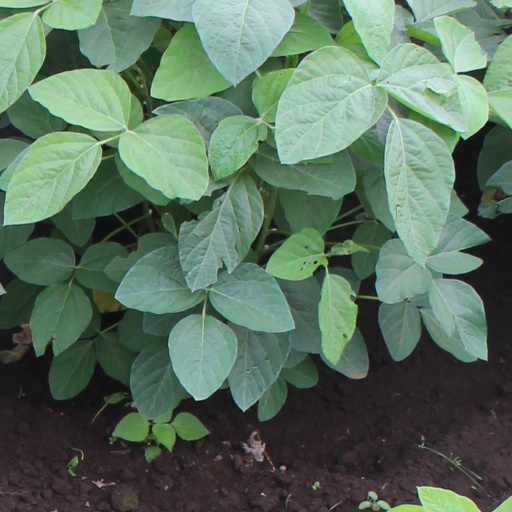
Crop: soybean